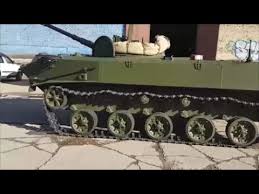
Label: BMD